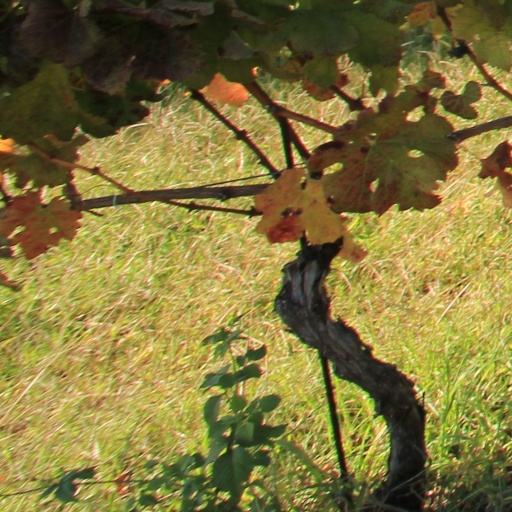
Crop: grape